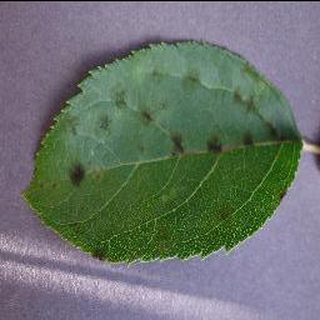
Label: apple_apple_scab